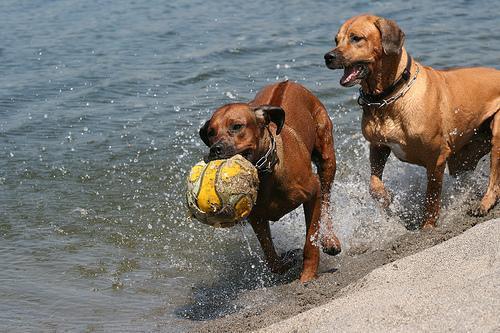
Rhodesian_ridgeback